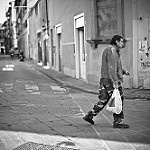
Scene: Outdoor